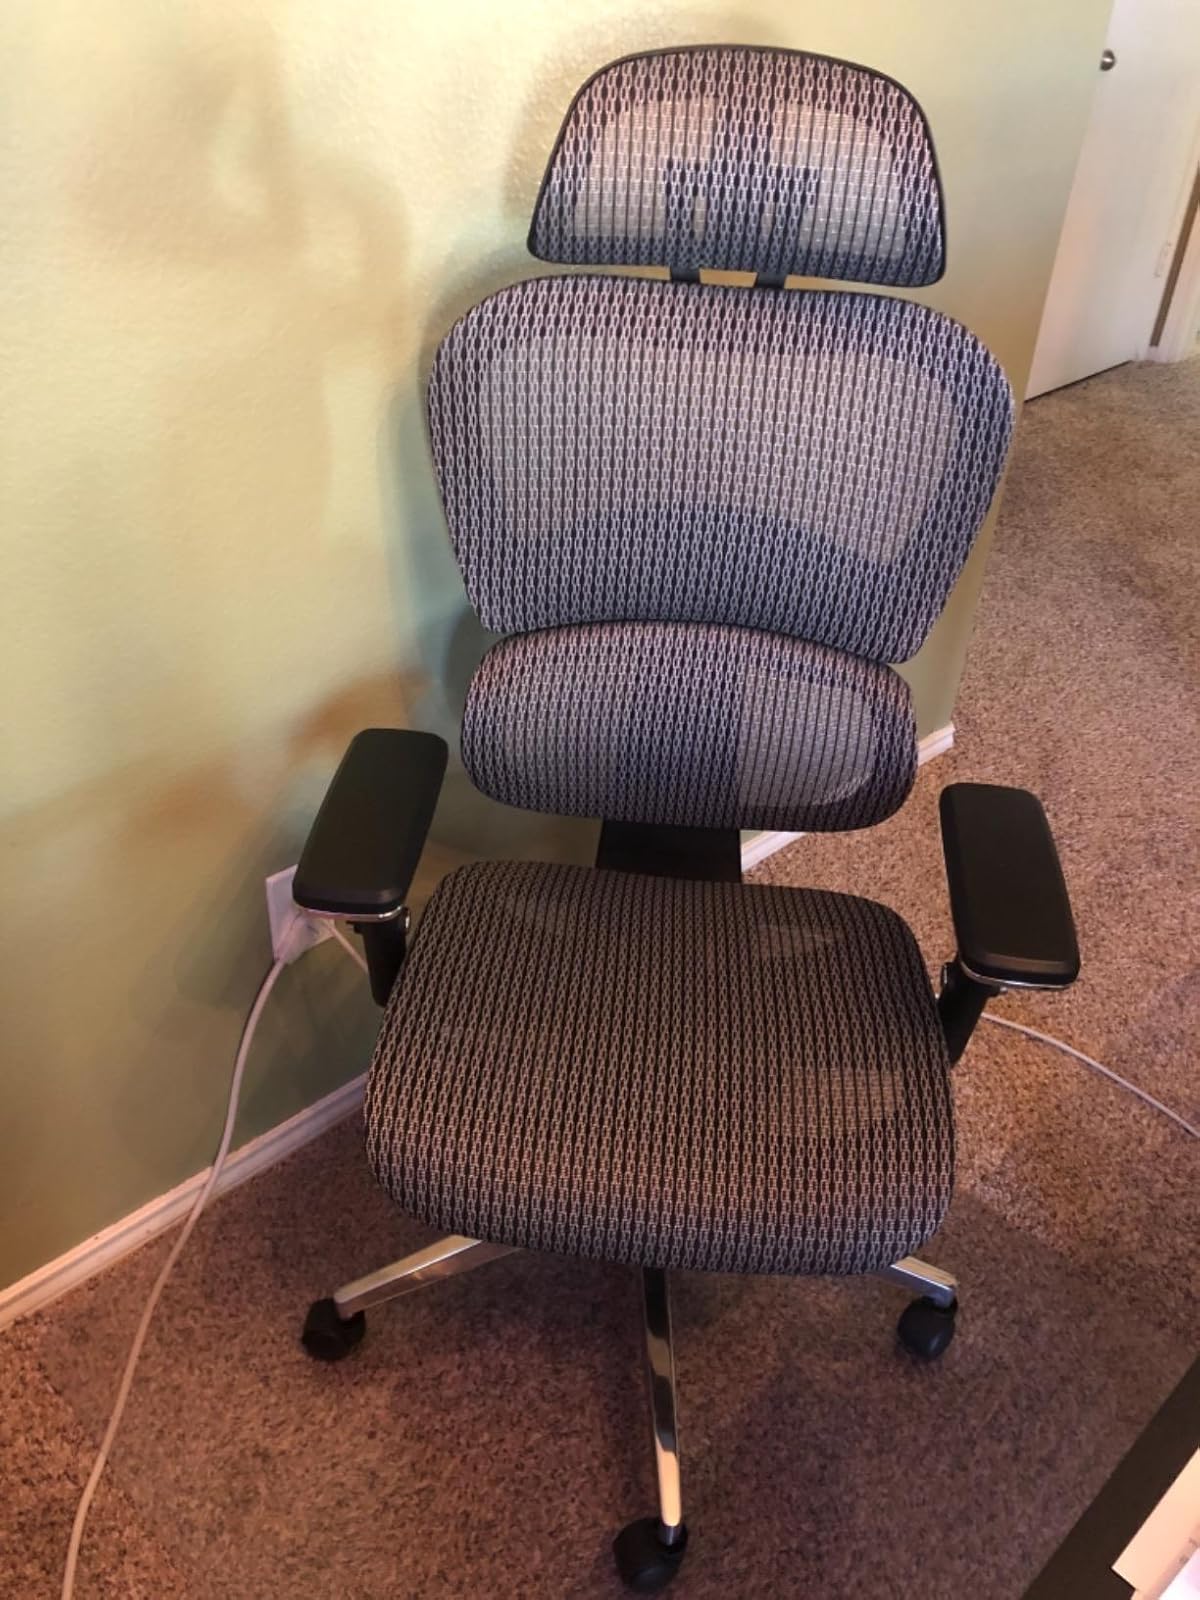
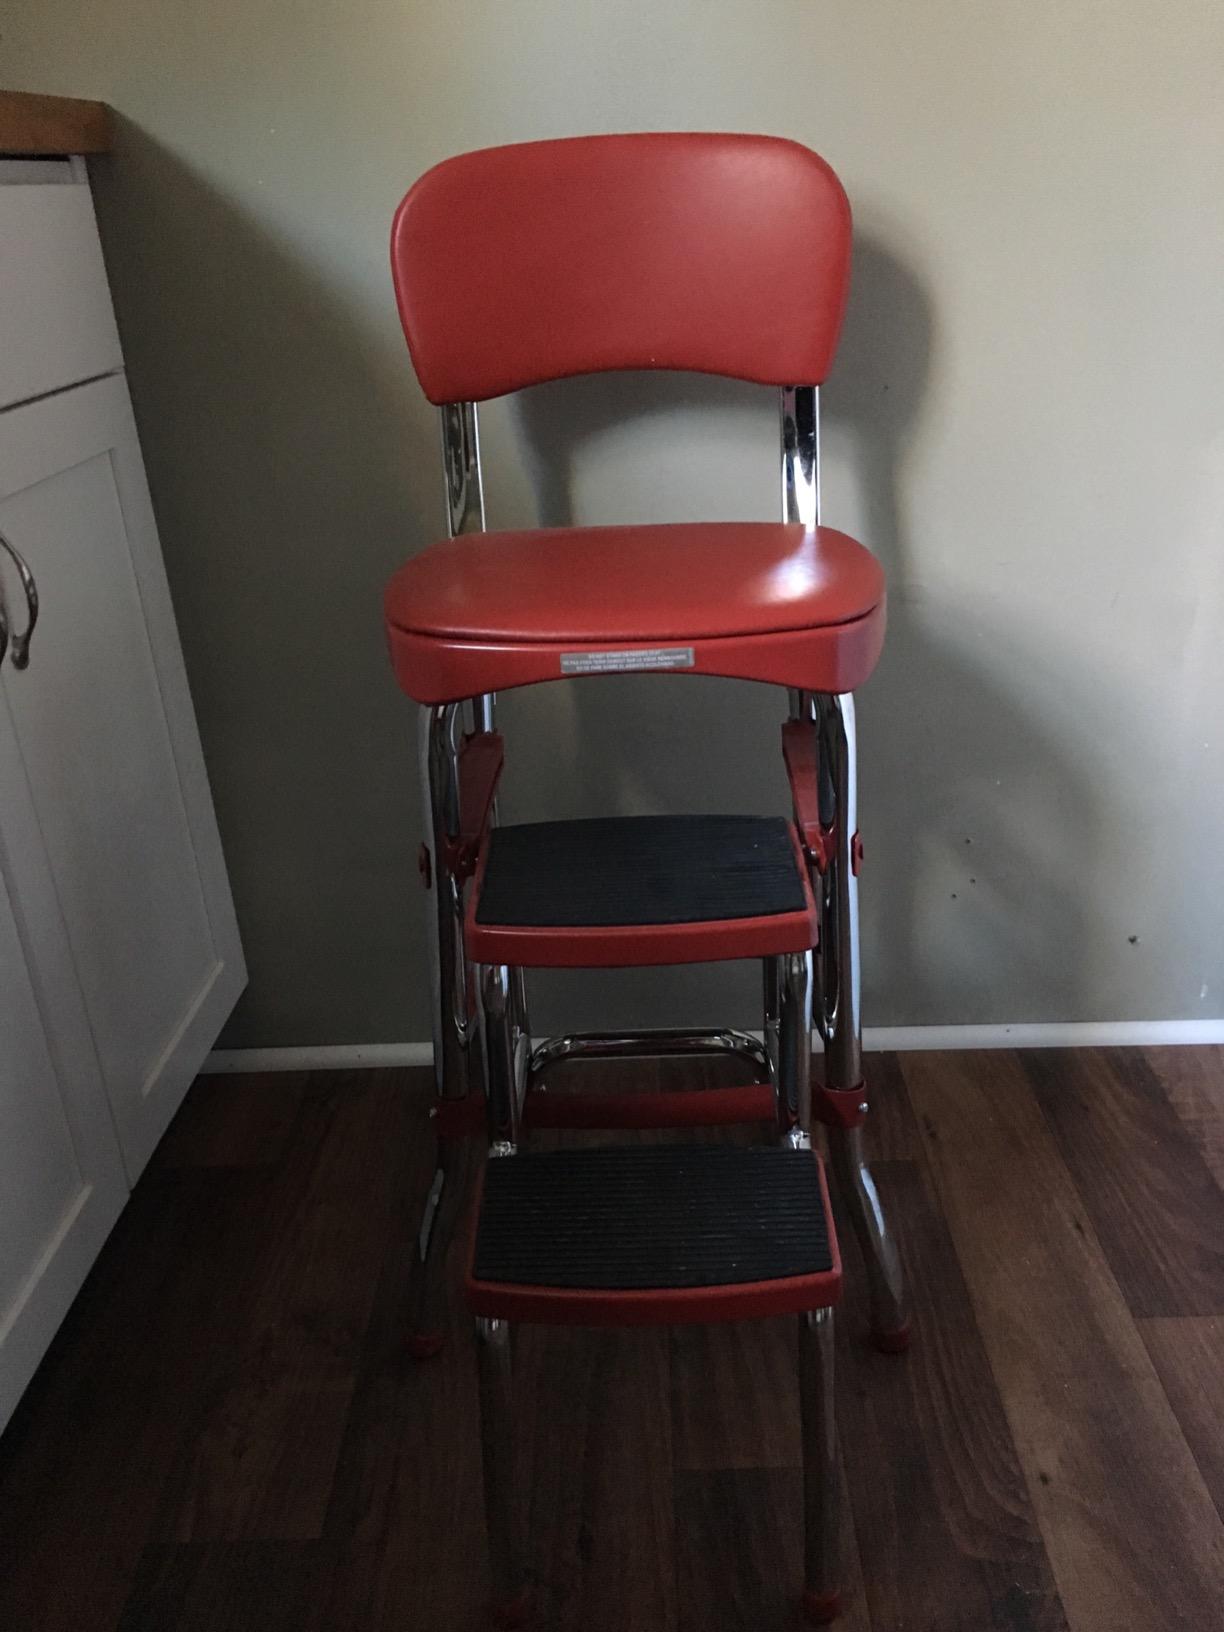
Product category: items_chair
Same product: no